1985 Mexico City earthquake

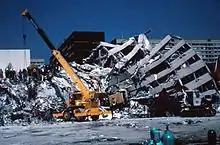
Nuevo León apartment building; part of the structure was only slightly damaged, while another part of it collapsed.

The Conalep SPP was a building located between the streets of Iturbide and Humboldt, in the Historic Center of Mexico City, which was destroyed by the 8.1 magnitude earthquake of 19 September 1985.